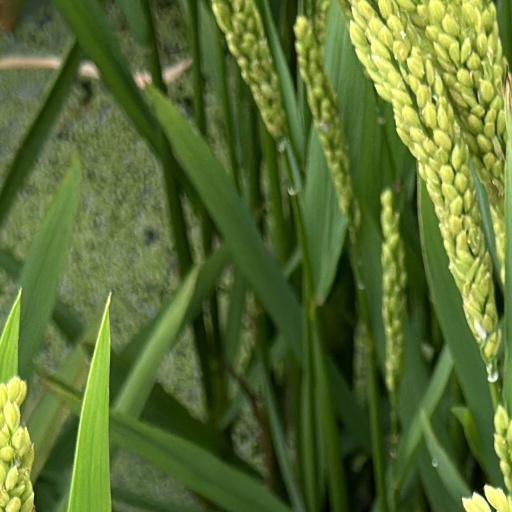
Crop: rice